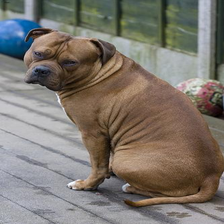
Species: dog
Breed: staffordshire bull terrier